Pythagorean hammers

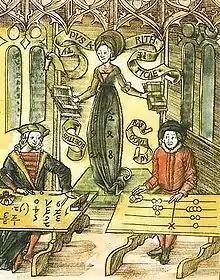
Boethius (left) competing with Pythagoras (right, with an abacus). Depiction by Gregor Reisch featuring an allegorical female figure carrying two books and the inscription "Typus arithmeticae", Margarita philosophica, 1508

The strongest repercussion among the ancient music theorists who took up the narrative was achieved by Boethius with his textbook "De institutione musica" ("Introduction to Music"), written in the early 6th century, in which he initially describes Pythagoras' efforts of understanding in the forge and then at home. It is unclear whether he relied on Nikomachus' account or another source. In contrast to the entire earlier tradition, he reports five hammers instead of the four assumed by earlier authors. He claims that Pythagoras rejected the fifth hammer because it resulted in dissonance with all the other hammers. According to Boethius' account (as with Macrobius), Pythagoras tested his initial assumption that the difference in sound was due to different strength in the arms of the men by having the smiths exchange hammers, which led to its refutation. Regarding the experiments at Pythagoras' home, Boethius writes that the philosopher first hung strings with weights equal to those of the hammers in the forge and then experimented with pipes and cups, with all the experiments yielding the same results as the initial ones with the hammers. Using the legend as a basis, Boethius addresses the question of the reliability of sensory perceptions in terms of science and epistemology. The crucial point is that Pythagoras was initially prompted by sensory perception to formulate his question and hypotheses, and through empirical testing of hypotheses, he arrived at irrefutable certainty. The path to knowledge went from sensory perception to the initial hypothesis, which turned out to be erroneous, then to the formation of a correct opinion, and finally to its verification. Boethius acknowledges the necessity and value of sensory perception and opinion formation on the path to insight, although as a Platonist, he is inherently skeptical of sensory perception due to its proneness to error. Genuine knowledge, for him, arises only when the regularity is grasped, allowing the researcher to emancipate themselves from their initial dependence on unreliable sensory perception. The judgment of the researcher must not be based solely on sensory judgment derived from empirical experience, but rather it should only be made once they have found a rule through deliberation that enables them to position themselves beyond the realm of possible sensory deception.